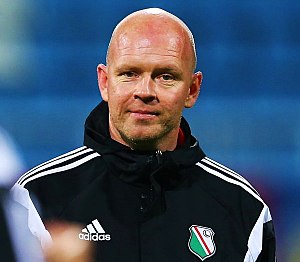
Henning Berg
Henning Stille Berg er en tidligere norsk fodboldspiller. Han spillede både som central back eller højre back. Han er i øjeblikket træner for Videoton FC